Zvi Preigerzon

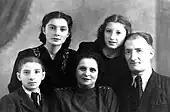
Zvi Preigerzon with wife (Lea) and daughters (Athaliah and Nina) and son (Benjamin)

Shortly after the initiation of the war, because of his profession Zvi was recalled from the People's Militia and sent by the Ministry of Natural Resources to Karaganda as the location became the prime provider of coal after the conquest of Donbas by the Third Reich.